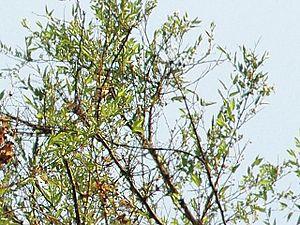
Le Tala est une plante arbustive native de l'Amérique du Sud tropicale et subtropicale. Doté de fortes épines, c'est un des composants principaux des espinales des prairies et des forêts du Chaco et de la Pampa argentine. Il est apprécié pour son bois dur et dense, qui produit un excellent "bois énergie" et s'utilise pour la fabrication d'articles durables.